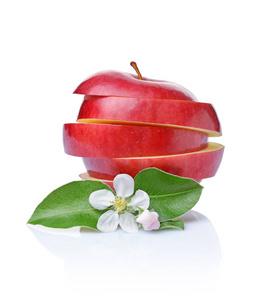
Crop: apple
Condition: healthy